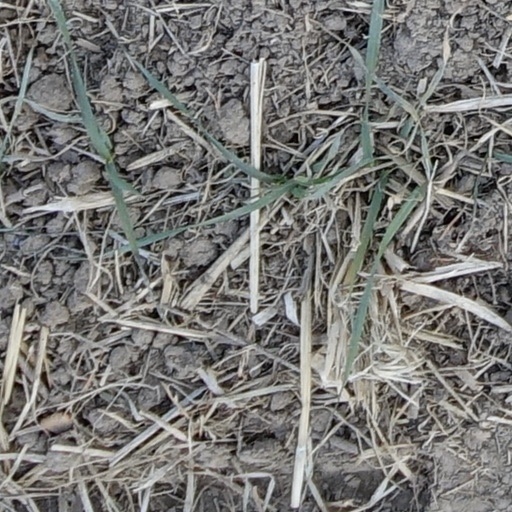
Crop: wheat